Janney coupler

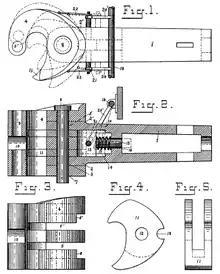
The diagram from Beard's 1897 coupler patent

Janney couplers were first patented in 1873 by Eli H. Janney. Andrew Jackson Beard was amongst various inventors that made a multitude of improvements to the knuckle coupler; Beard's patents were granted 23 November 1897, which then sold for approximately $50,000, and granted 16 May 1899.